Baron Sinha

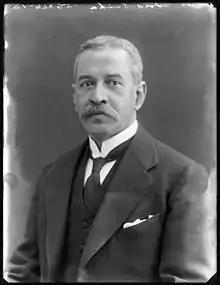
Satyendra Prasanna Sinha, 1st Baron Sinha, in 1920

The heir presumptive is the present holder's brother the Hon. Dilip Kumar Sinha (b. 1967).